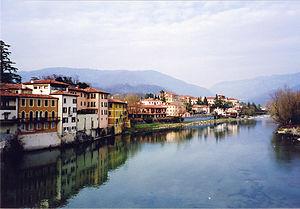
La liste suivante contient des rivières situées au moins partiellement en Italie et est destinée à représenter l'organisation des ressources en eau du réseau.
Bassano del Grappa est une ville italienne d'environ 43 500 habitants, située dans la province de Vicence en Vénétie, dans l'Italie nord-orientale.
Fleuve du Nord de l'Italie, la Brenta prend sa source près du lac de Levico et du lac de Caldonazzo, dans la province du Trentin. Elle coule dans la vallée de la Valsugana, traverse la ville de Bassano del Grappa, dans la province de Vicence, arrose les plaines de la Vénétie pour finalement se jeter dans la mer Adriatique, près de la commune de Chioggia, au sud de la lagune de Venise. Sa longueur est d'environ 160 km.